Ready or Not (Momoland song)

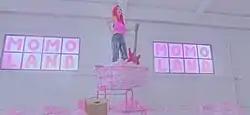

The music video for "Ready or Not" was uploaded to MLD Entertainment's official YouTube channel on November 17, 2020, in conjunction with the release of the single. The video features bright and pastel colors. Kristie Chan of "The Kraze Magazine" stated the theme of the video, outfits and the set are reminiscent of 1980's pop. Seoul Beats described the video as "simple" and "it forgoes a fun narrative and offbeat concept in an attempt to step away from the group's quirkier image."